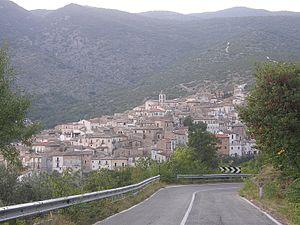
Ofena est une commune de la province de L'Aquila dans la région Abruzzes en Italie.